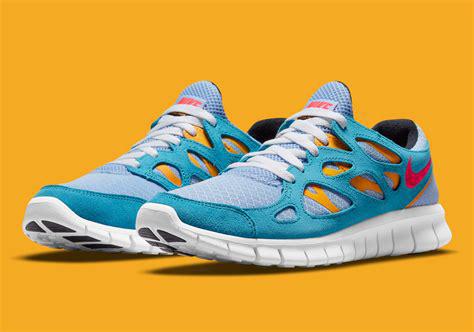
Brand: Nike
Model: Free Run 2